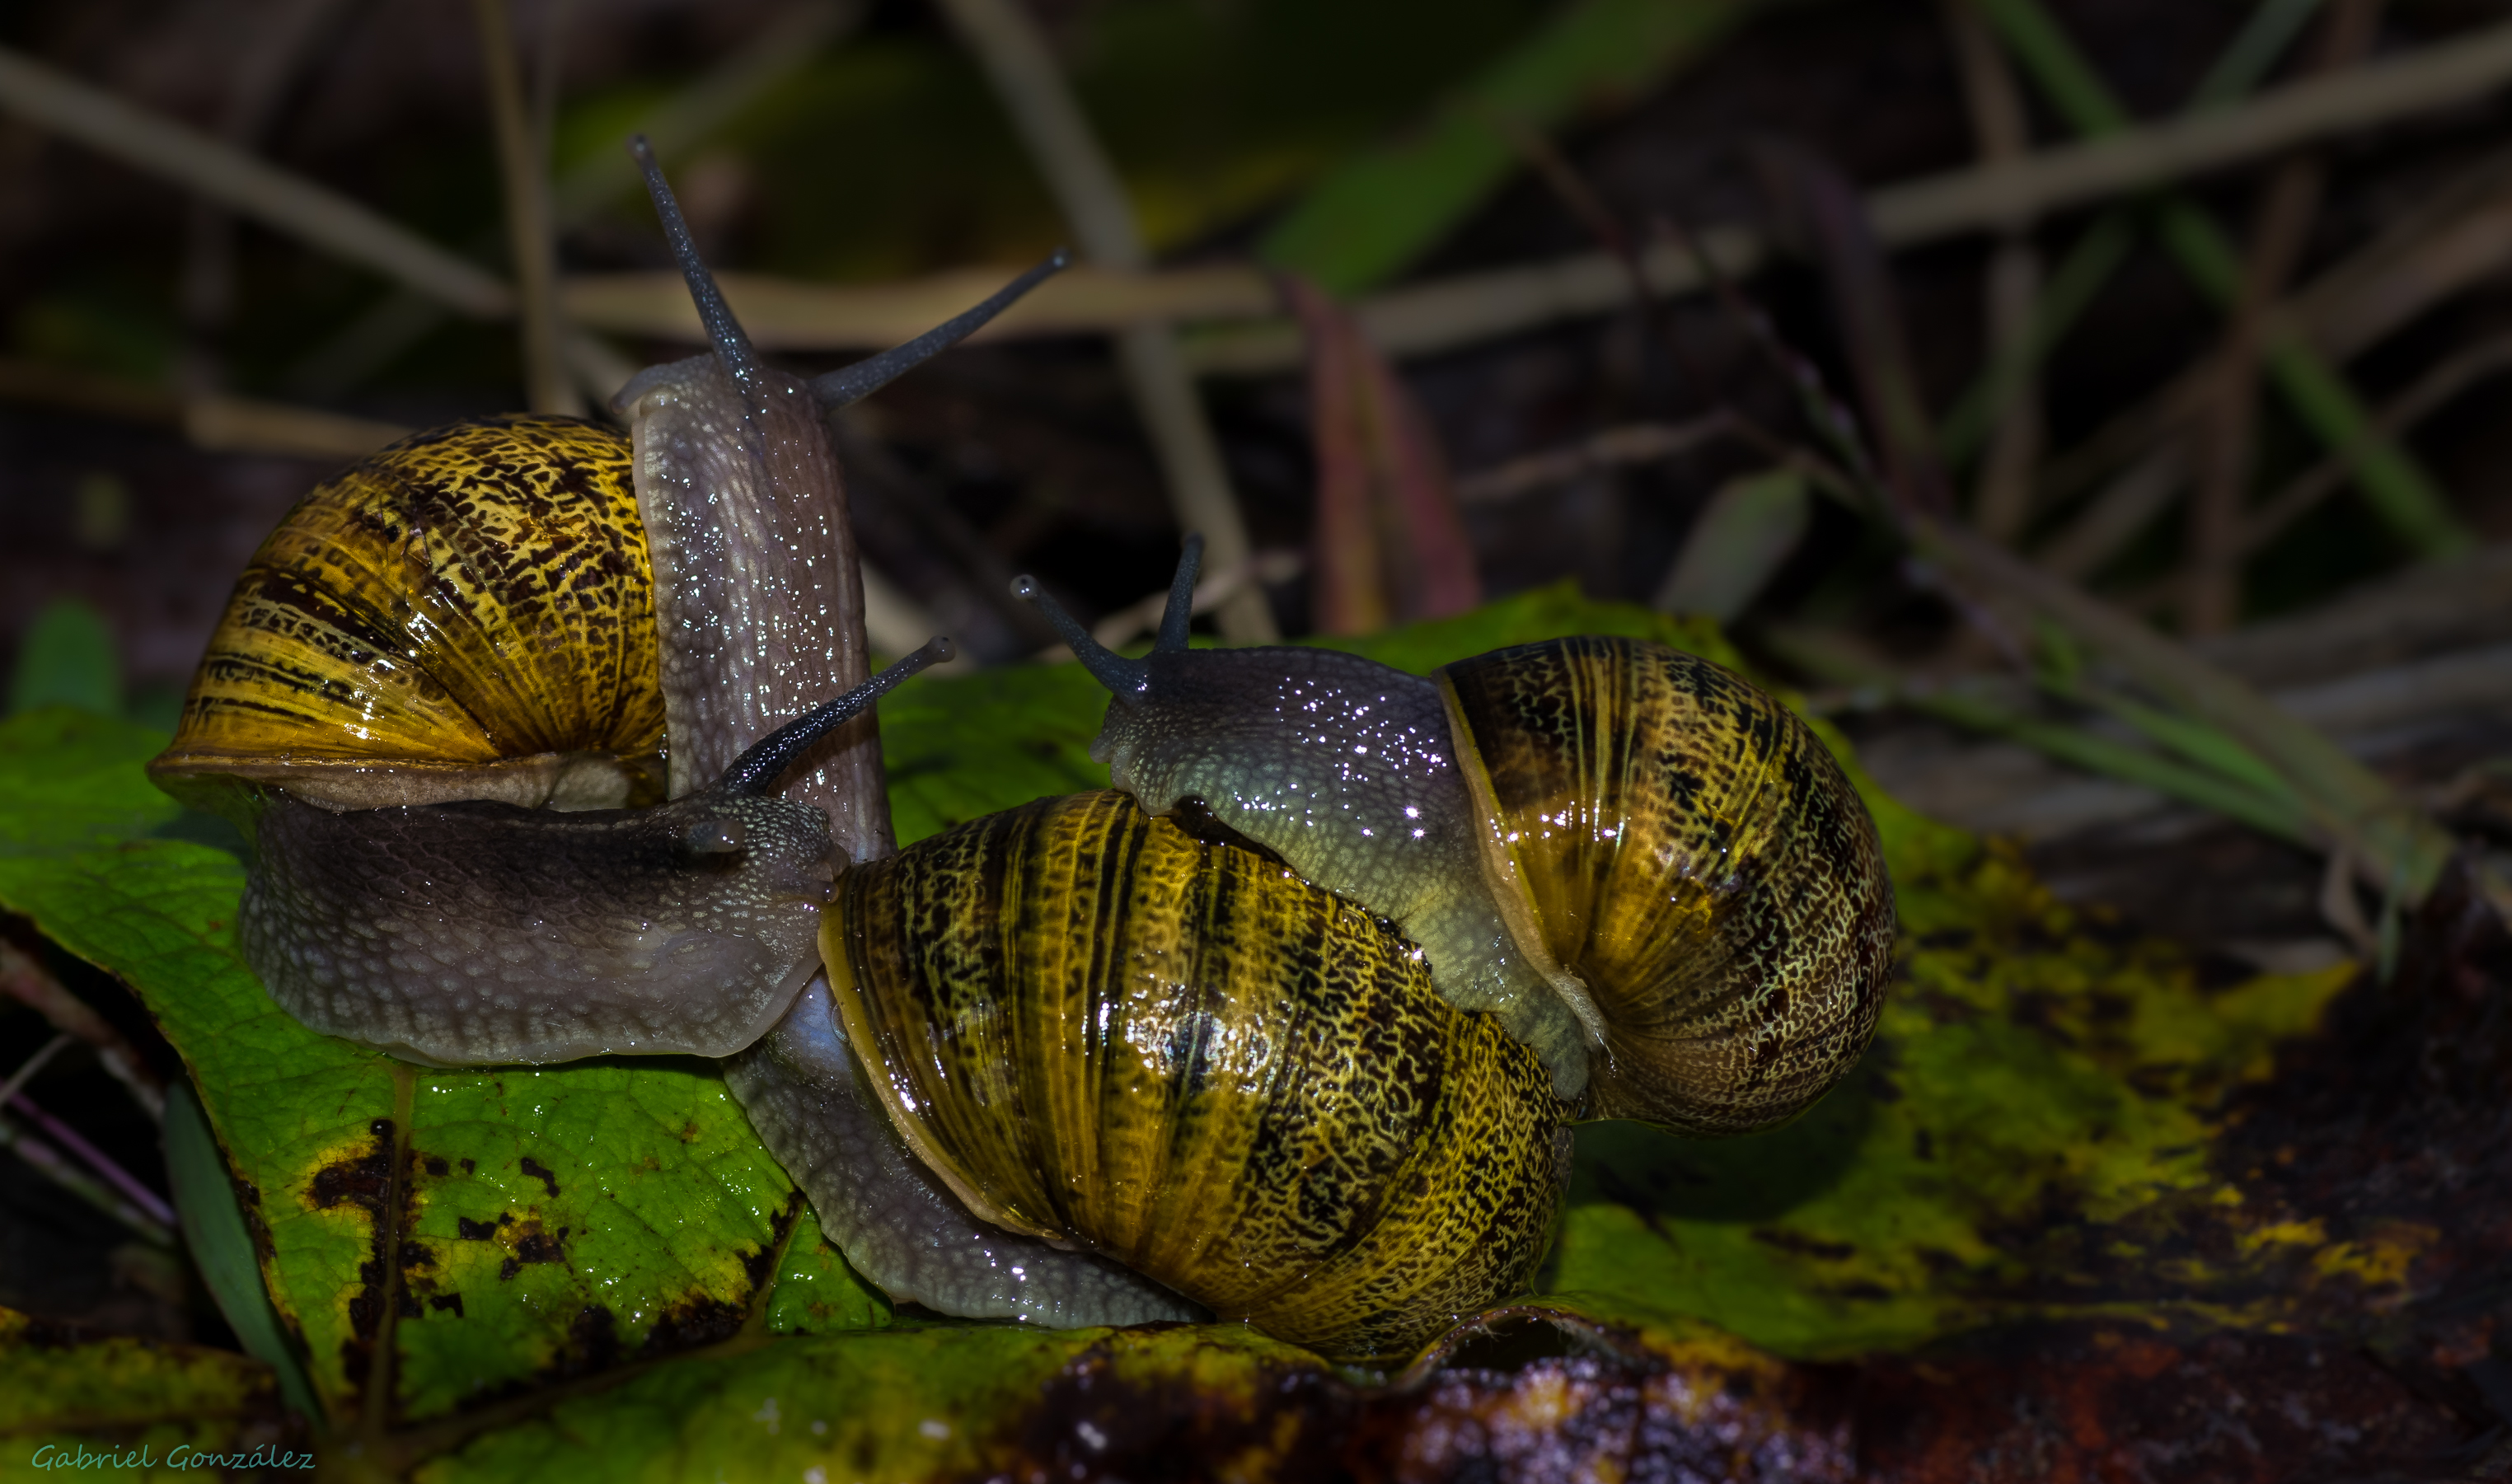
nature, explore, wildlife, macro, biology, explorer, fauna, invertebrate, close up, snail, animals, naturaleza, tamron90mm, molluscs, snails, ggl1, gaby1, xovesphoto, animales, caracoles, pentaxk5, gphoto, macro photography, sea snail, marine biology, snails and slugs